Ludshott Common and Waggoners Wells

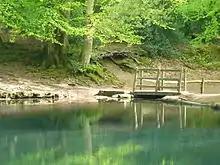
part of a lake with greenish water with beech trees in leaf beyond

Ludshott Common and Waggoners Wells (the latter sometimes written with an apostrophe: Waggoners' Wells) is a National Trust reserve; Ludshott Common is an area of heathland and Waggoners Wells a series of man-made ponds with a connecting stream. The reserve is situated between Grayshott, Bramshott and Headley Down in East Hampshire, England. To the south is the large heathland area of Bramshott Common. Some is under the care of the Woodland Trust.